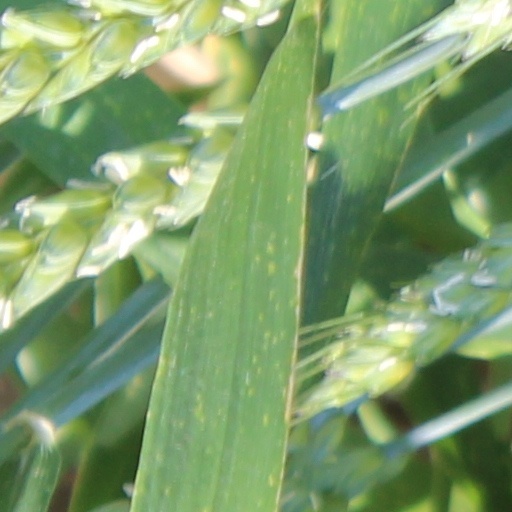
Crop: wheat